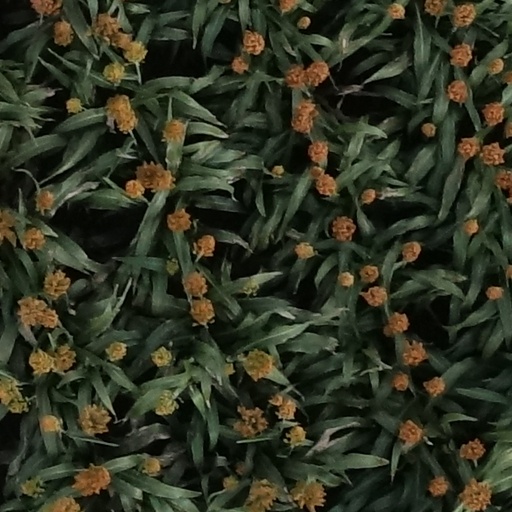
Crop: sorghum